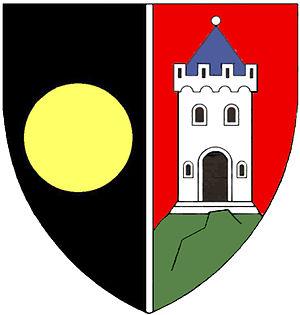
Wölbling est une commune autrichienne du district de Sankt Pölten-Land en Basse-Autriche.